Saturn I

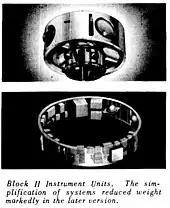
The version 1 (top) and the version 2 (bottom) of the Instrument Unit.

The S-IV second stage was powered by six RL10 rocket engines burning liquid hydrogen (LH) as fuel with LOX as oxidizer, mounted on gimbals. The propellant tanks used a single, common bulkhead to separate the LOX and LH propellant tanks, saving 20% of structural weight along with the associated length and complexity of construction.